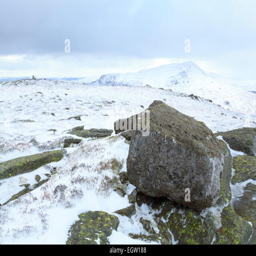
a hewitt mountain viewed from the summit